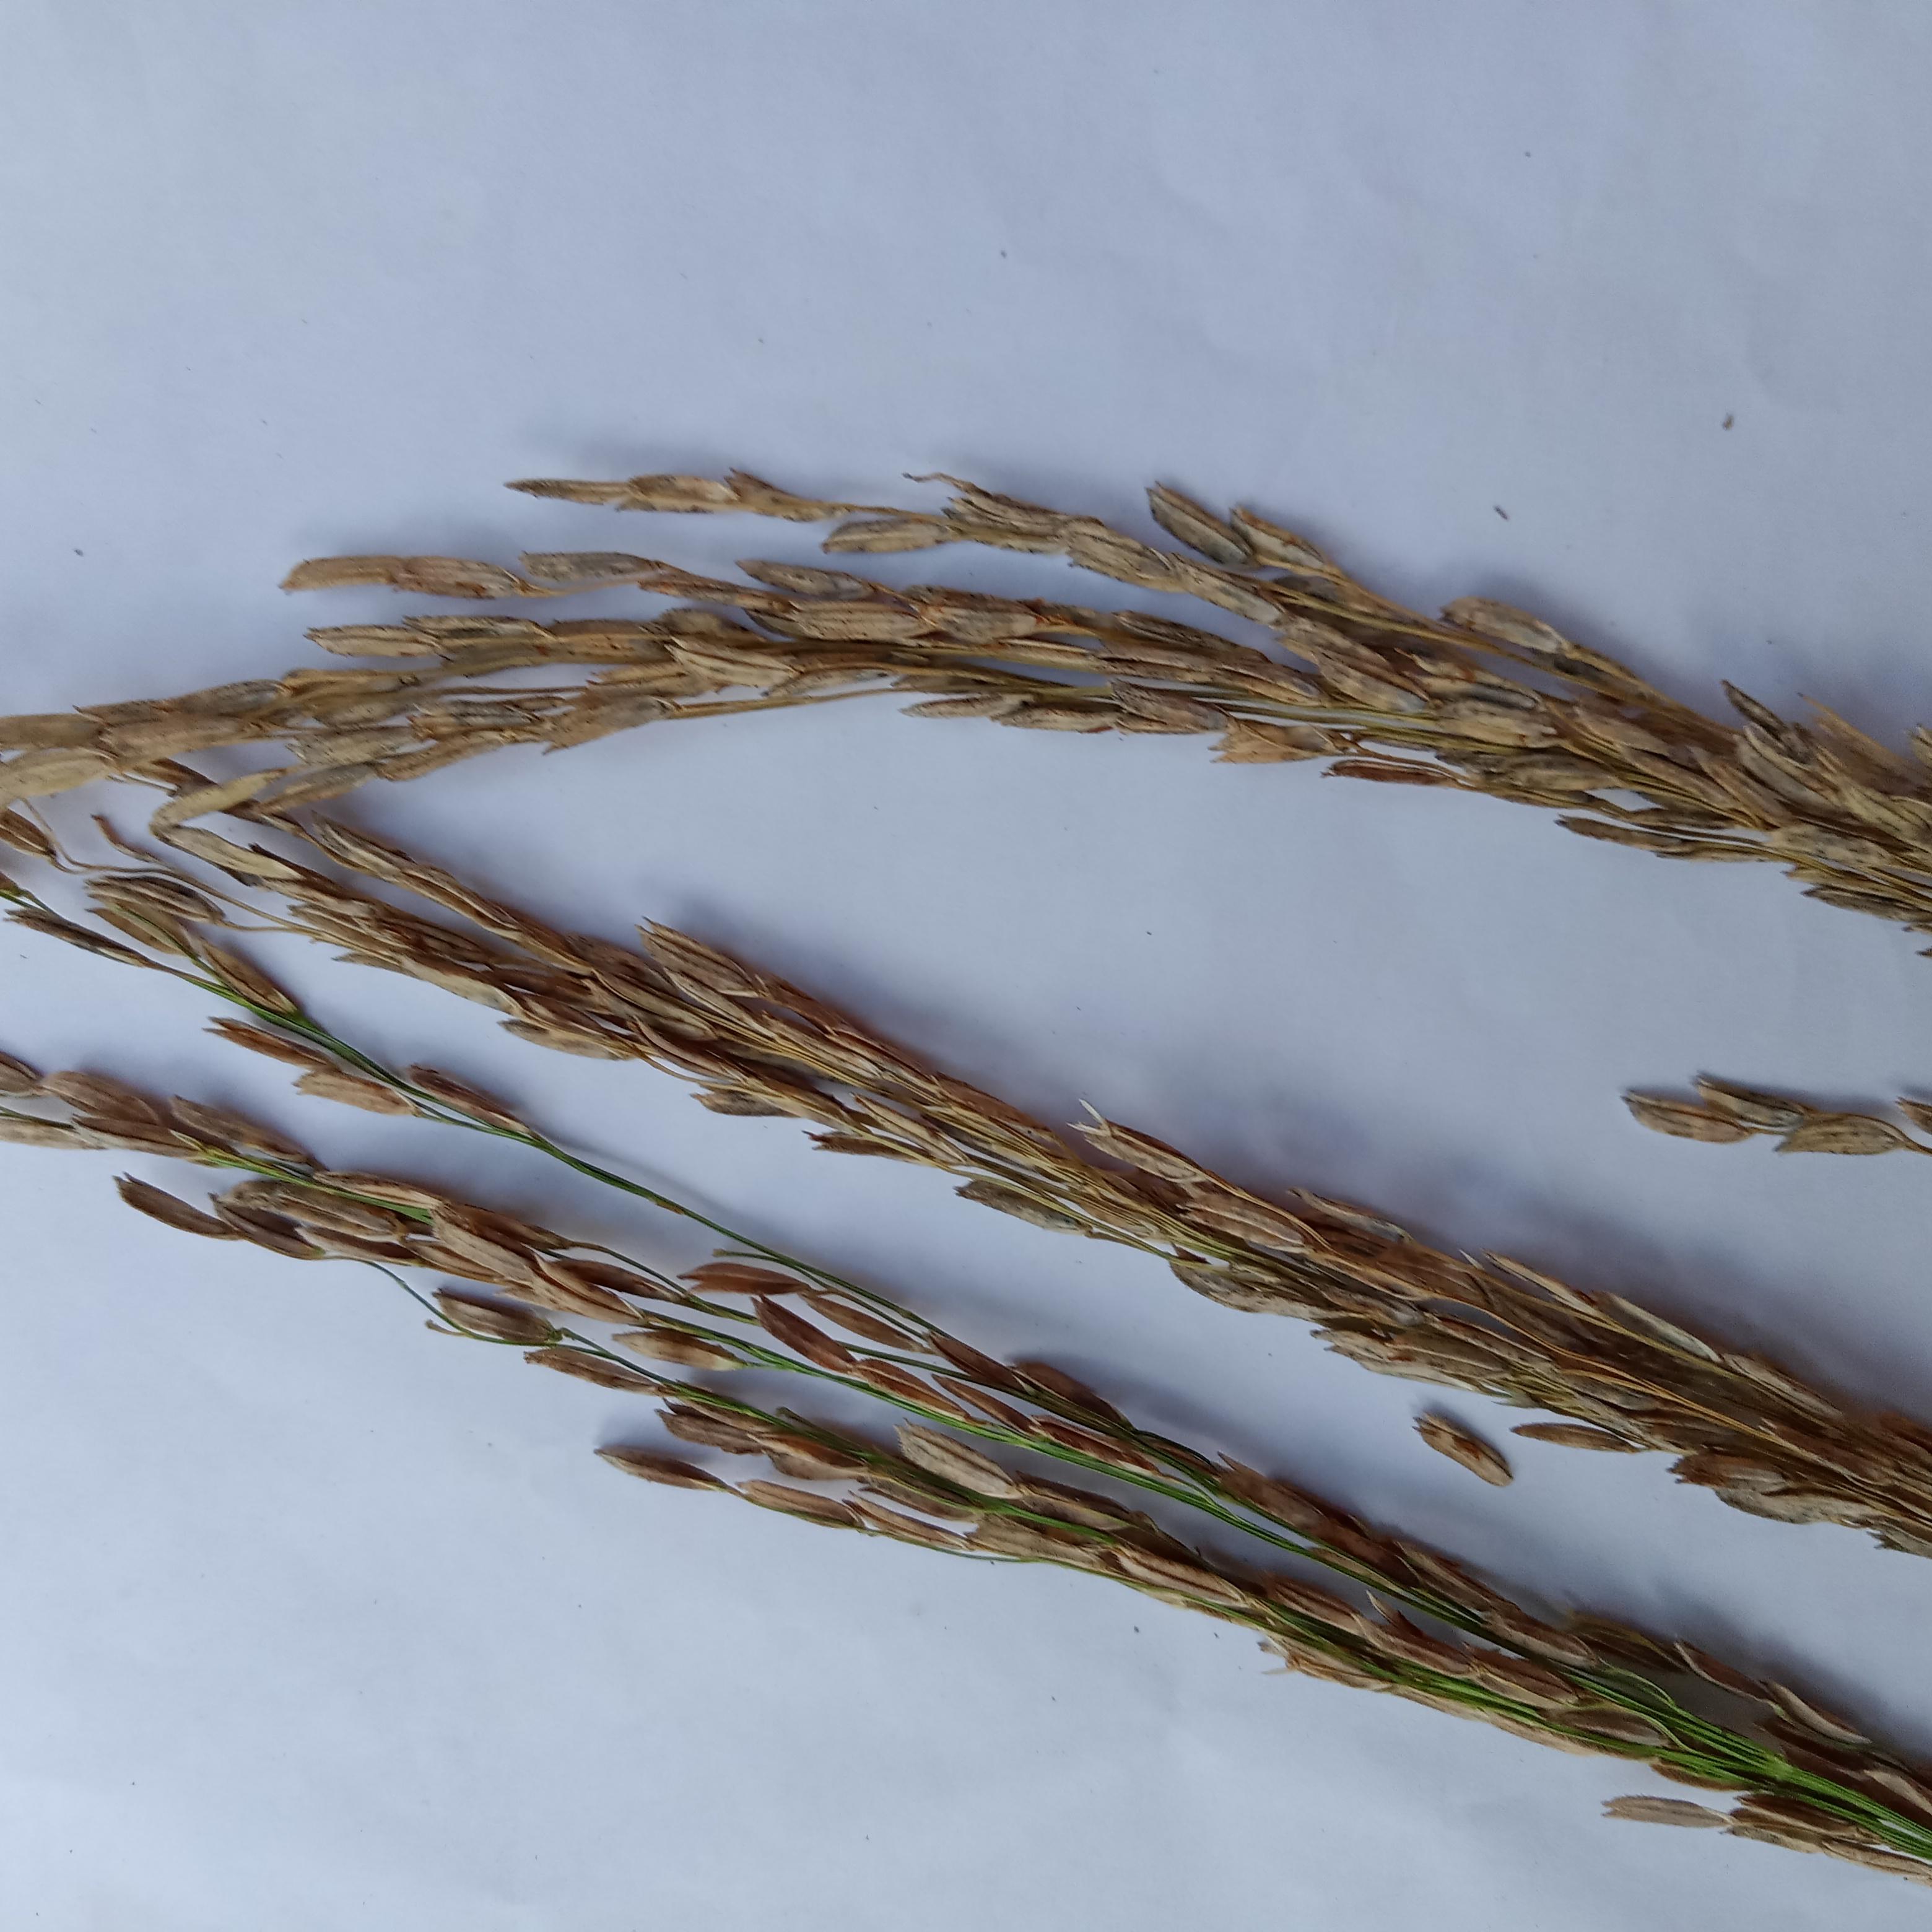
Label: Rice___Neck_Blast